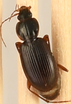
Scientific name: Synuchus impunctatus
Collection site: Steigerwaldt-Chequamegon NEON (STEI), plot STEI_003